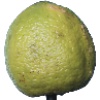
Label: Limes 1